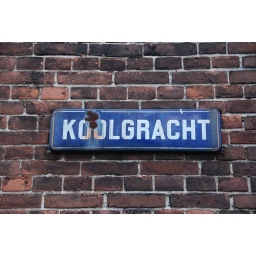
Old street sign in Leiden: Cole Canal